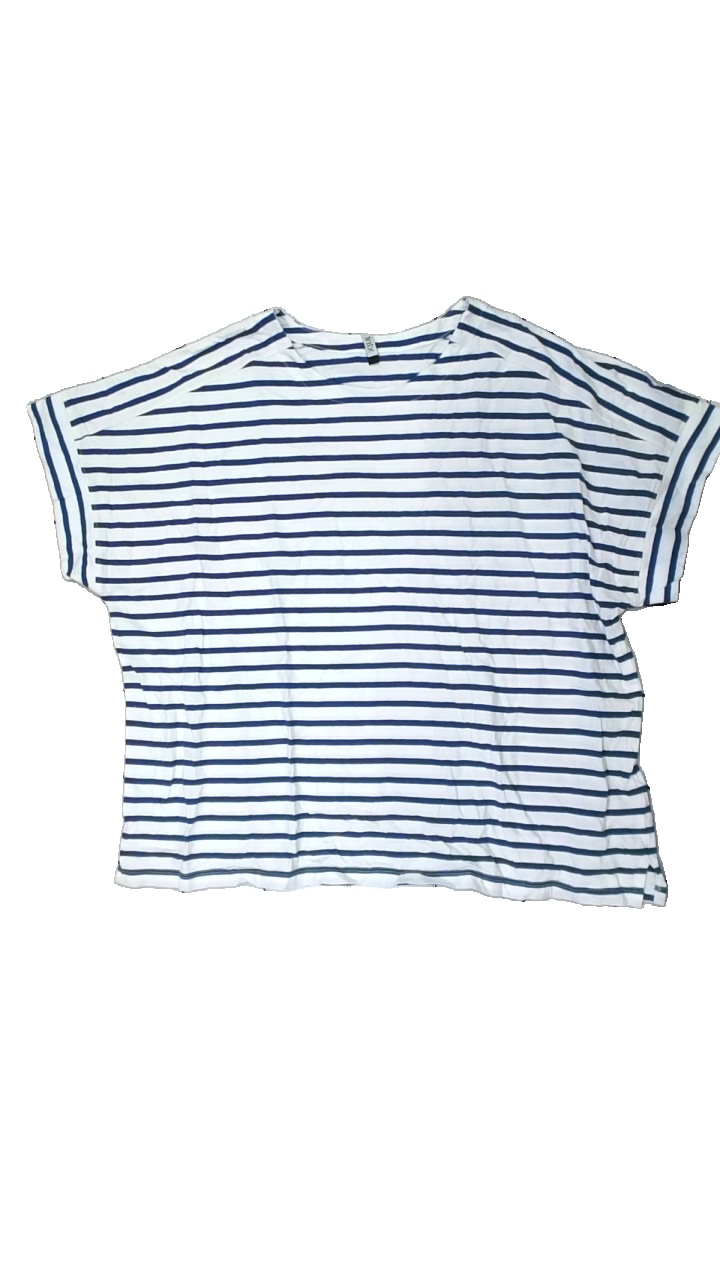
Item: T-shirt (Ladies)
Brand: Kappahl
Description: randig t-shirt
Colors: Blue, White
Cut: Regular
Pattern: Striped
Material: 100% cotton
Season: All
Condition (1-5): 5
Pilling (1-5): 5
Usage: Reuse
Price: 50-100